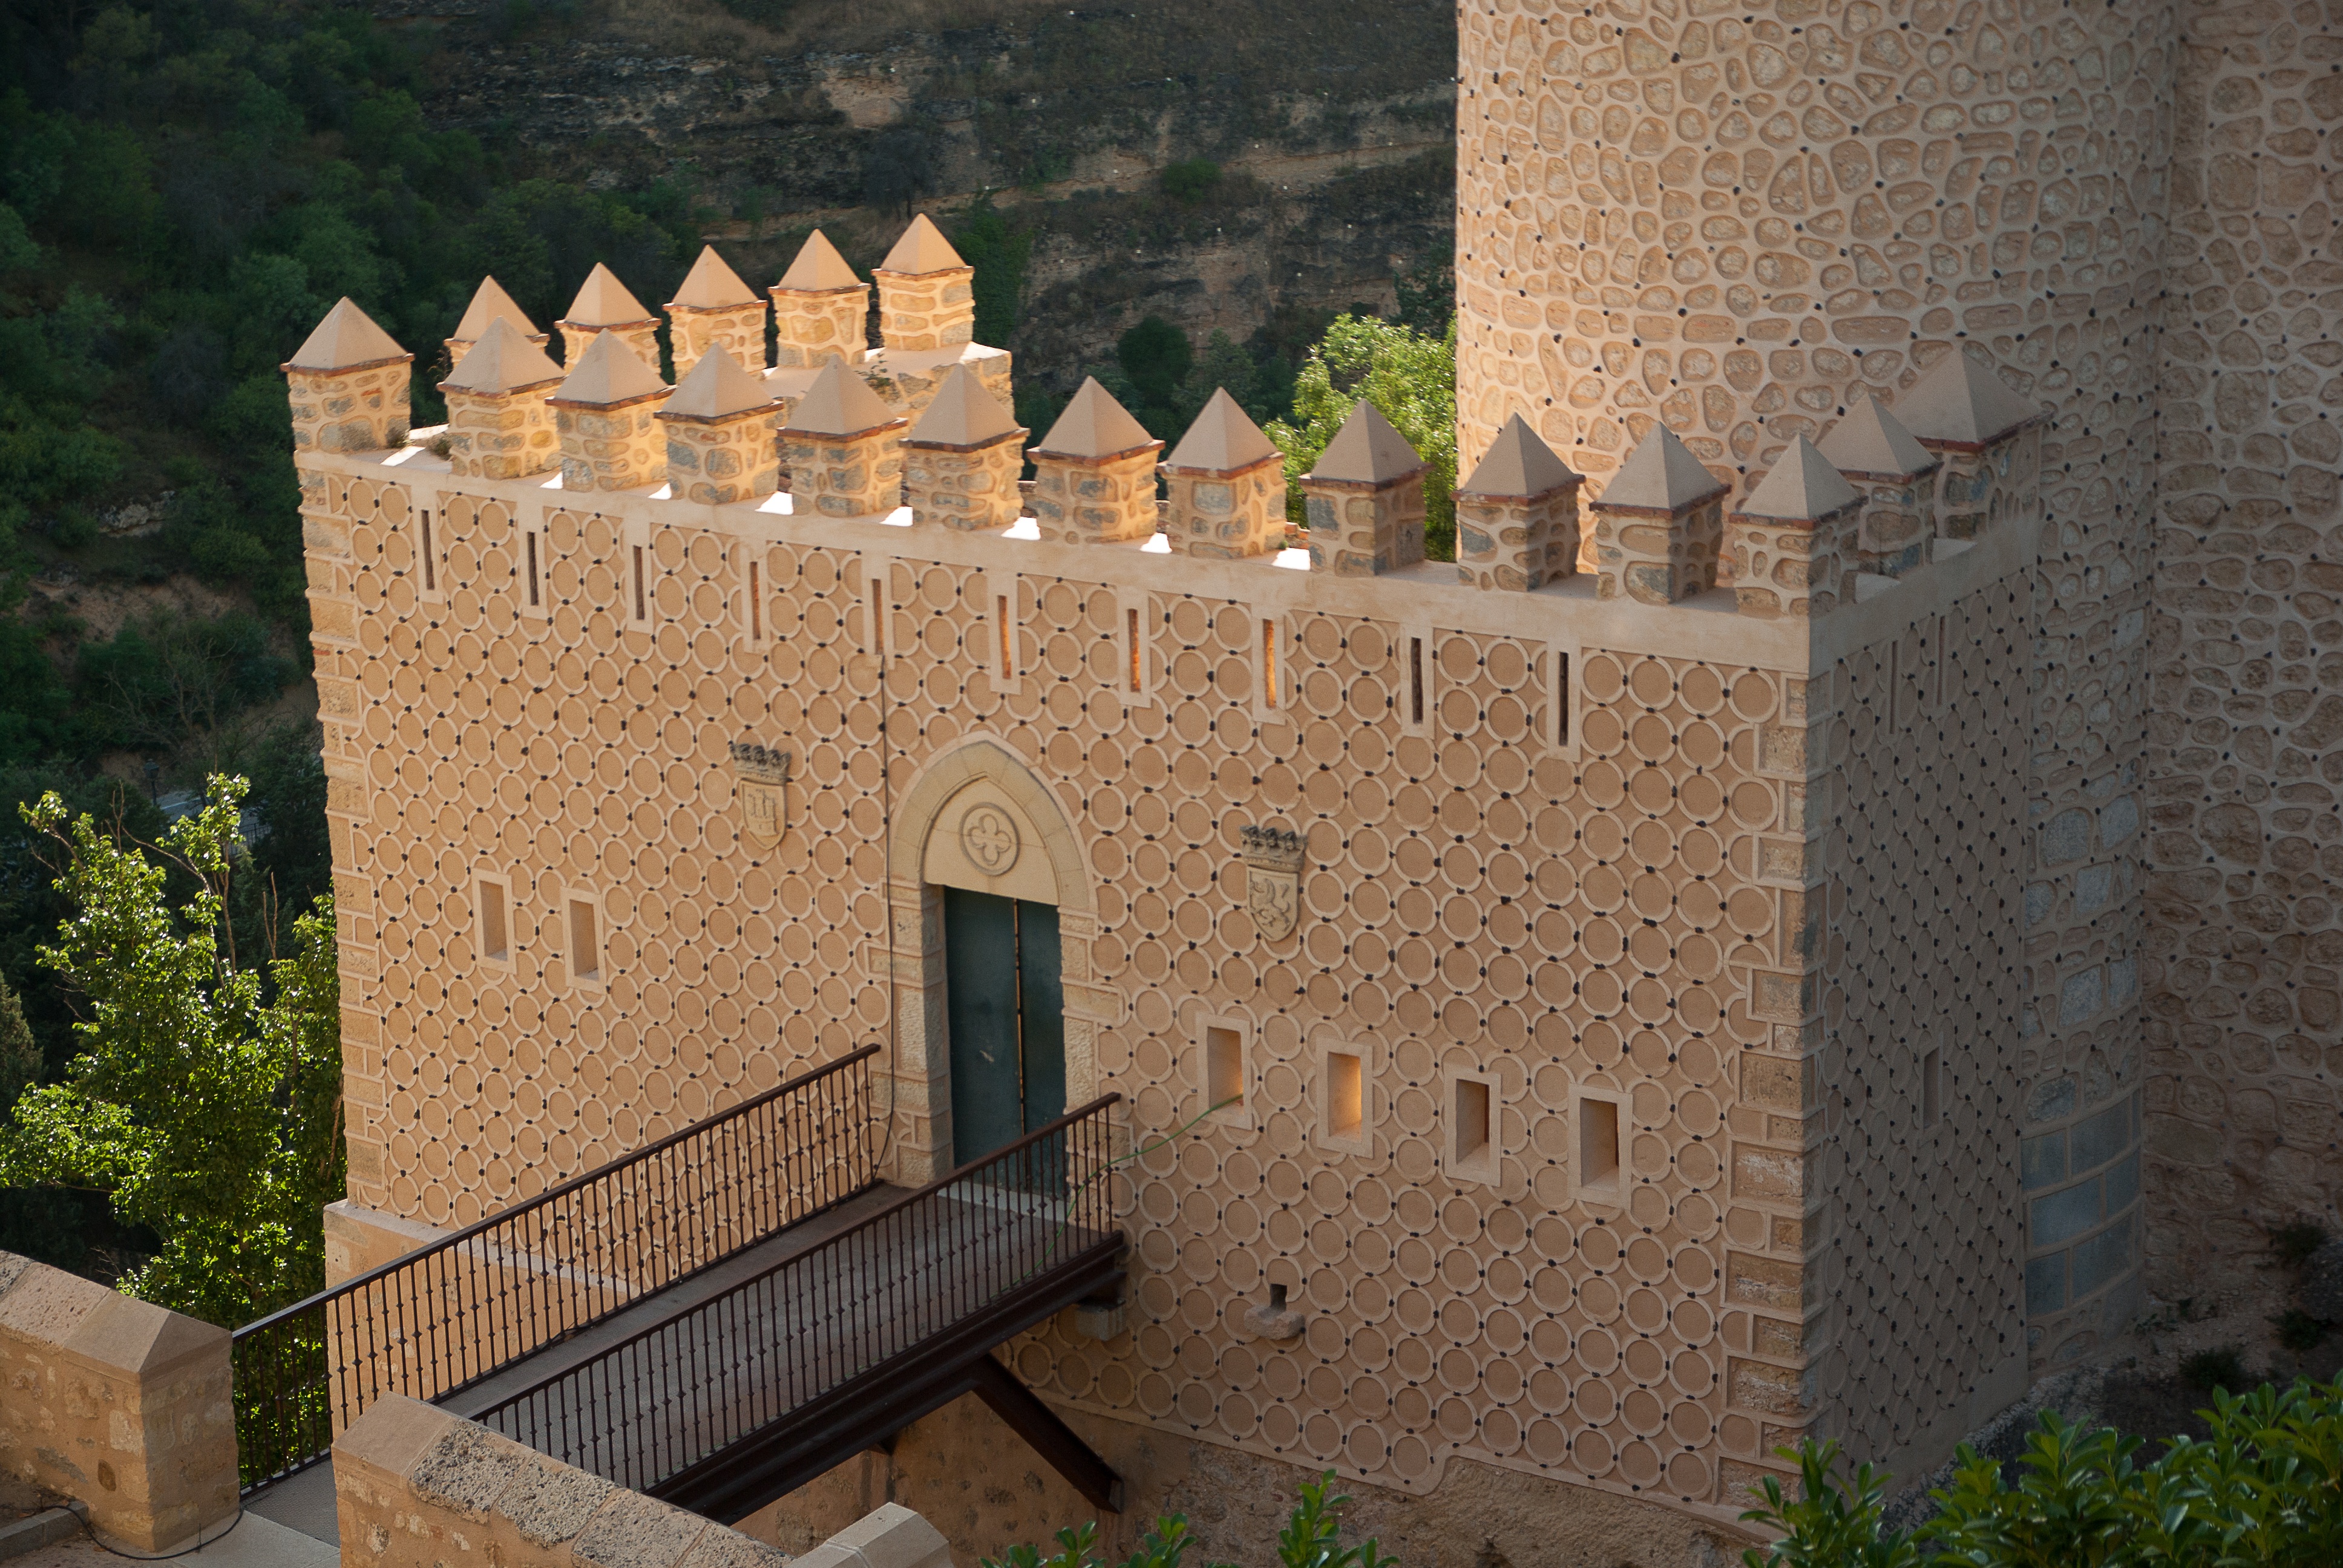
building, chateau, palace, wall, tower, castle, chapel, fortification, brick, place of worship, spain, temple, monastery, segovia, ramparts, medieval castle, historic site, ancient history